Arthur H. Butler

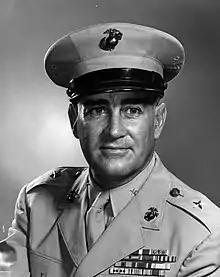
BG Arthur H. Butler, USMC

Arthur Howard Butler (July 17, 1903 – April 24, 1972) was a highly decorated officer in the United States Marine Corps with the rank of major general. A veteran of World War II, he distinguished himself as commanding officer, 21st Marine Regiment during the Recapture of Guam in July 1944 and was decorated with the Navy Cross, one of the United States military's second-highest decorations awarded for valor in combat.